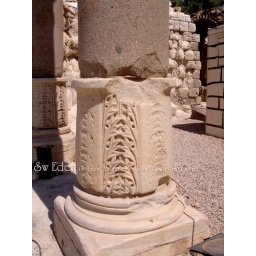
The is the base of a column in the stadium